Lilla Bommen (building)

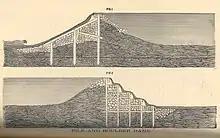
"The use of pile construction is common near waterfront locations, such as application in dams. This involves the driving of long "piles" into sediment or clay to stabilise the foundation of structures"

The majority of Swedish office development and planning follows a largely traditional architectural identity. As Meel discusses in "The European Office", amongst many European countries, Sweden similarly follows its “historical urban context”, with general attitudes towards skyscrapers being largely negative and connoted with being unrelated to the general design principles of Swedish cityscapes. This was also emphasised within "Arkitektur", a prominent architectural magazine in Sweden, which Meel also discusses, where the Swedish disdain for multi-storey buildings is mentioned. This has become a large motivating factor for which Swedish linear offices became popularised, which disincentivise the construction of large multi-storey office complexes, bringing rise to the ground-scrapers that have shaped Swedish cityscapes.